Giovanni Battista Bertani

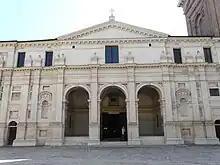
Santa Barbara, Mantua

The correspondence between theory and practice is a fundamental element of Bertani’s approach; he cited as a concrete application of the Corinthian order the columns that supported the two organs in Mantua Cathedral. Yet such an approach did not prevent him from freely interpreting the Classical repertory, as at the church of Santa Barbara, erected within the confines of the Ducal Palace for Guglielmo Gonzaga, 3rd Duke of Mantua. The building work, which was undertaken in three successive stages, lasted from 1561 to 1572; a dramatic interlude occurred in 1568, when Bertani was subjected to the rigours of the Inquisition, imprisoned for several months, then obliged to take the oath of abjuration. This large church, with its flanking bell-tower and front portico, has a complex internal spatial organization. The presbytery is elevated over the crypt, itself divided into a rectangular and an oval area (the first instance of an oval plan in Mantuan architecture). A vertical "caesura" divides the long nave into two sections, each crowned with a light-filled dome rising from a square base, creating a centralized space. The orders are schematic and reduced almost to an abstract level. Bertani freed himself from the well-established Vitruvian models: he eliminated the bases, reduced the capitals to almost unrecognizable simulacra and varied the heights and proportional relationships of the pilaster strips. The structural function of the orders is subordinated to the rhythm of the cavities and panels, which in turn is emphasized by the multiple niches and blind fenestration. In some of the details, such as the niche on the bell tower bearing the architect’s name, the freedom of the classicizing vocabulary reaches extremes that have something in common with the tension and energy of Michelangelo’s architecture, yet here appears frozen in the play of overlapping geometrical forms.